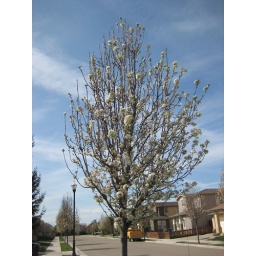
Ornamental pear tree in front of house